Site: brandenburg
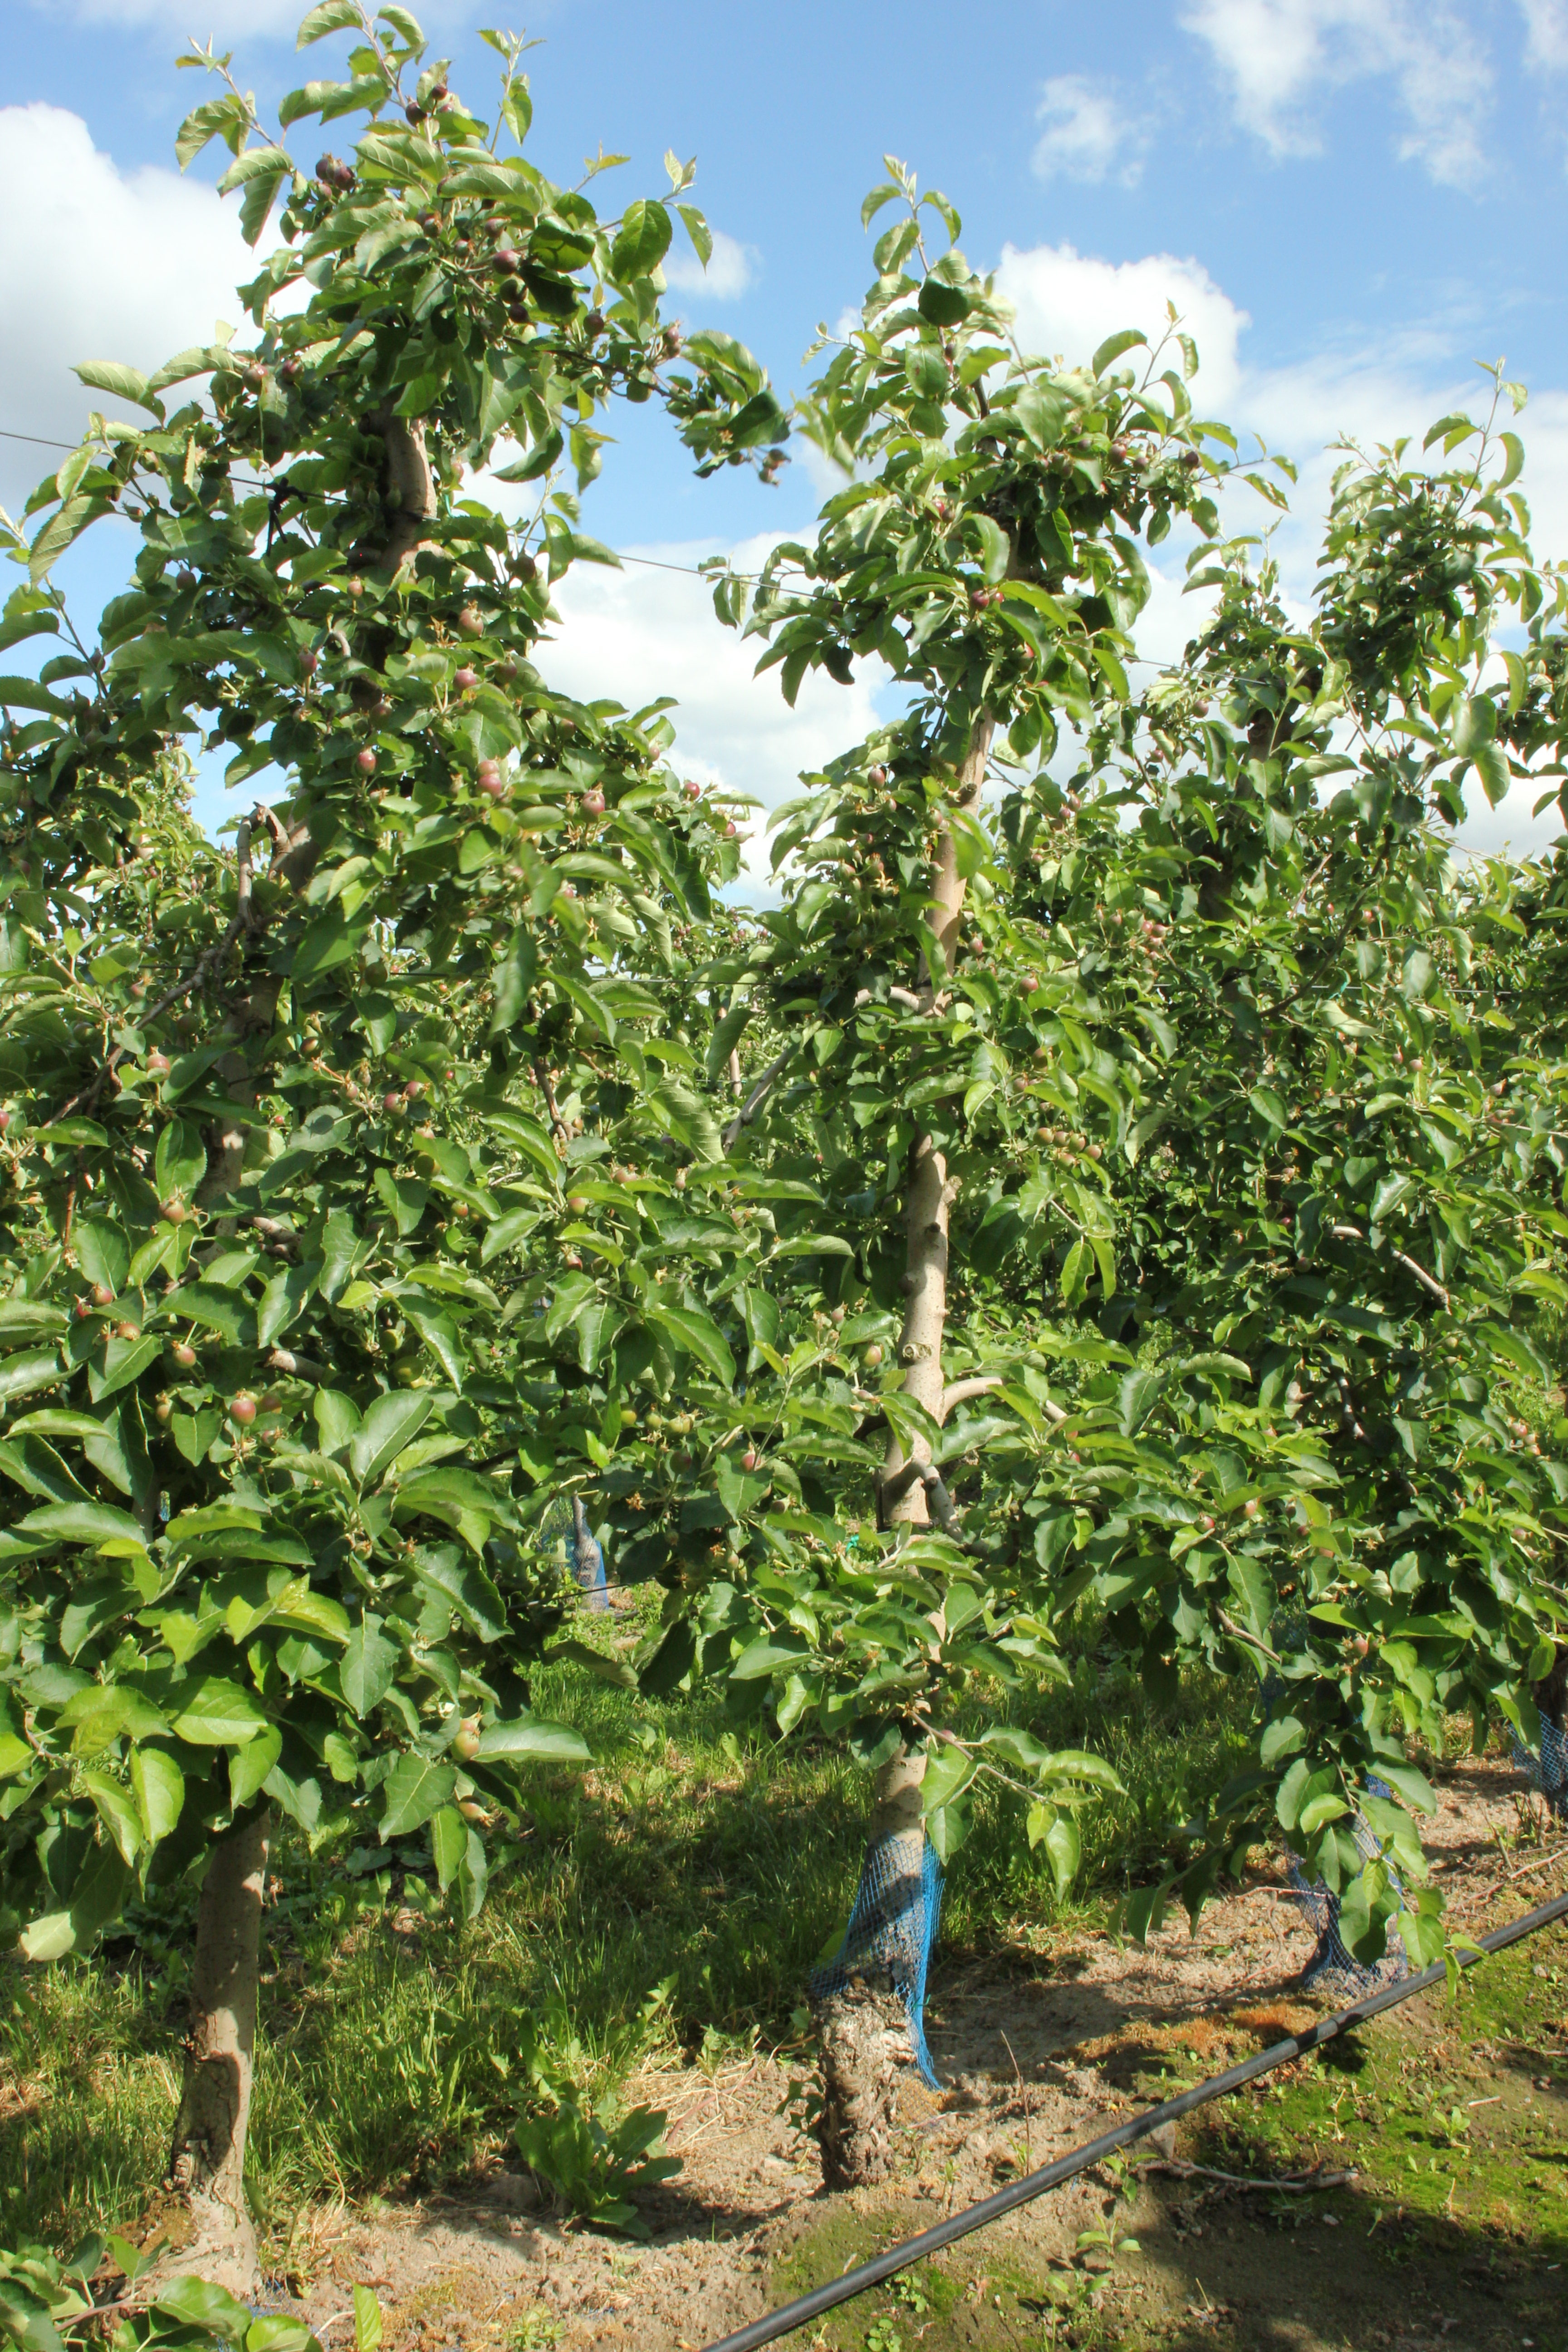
Growth stage (BBCH 72): Development of fruit